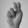
ASL letter: N